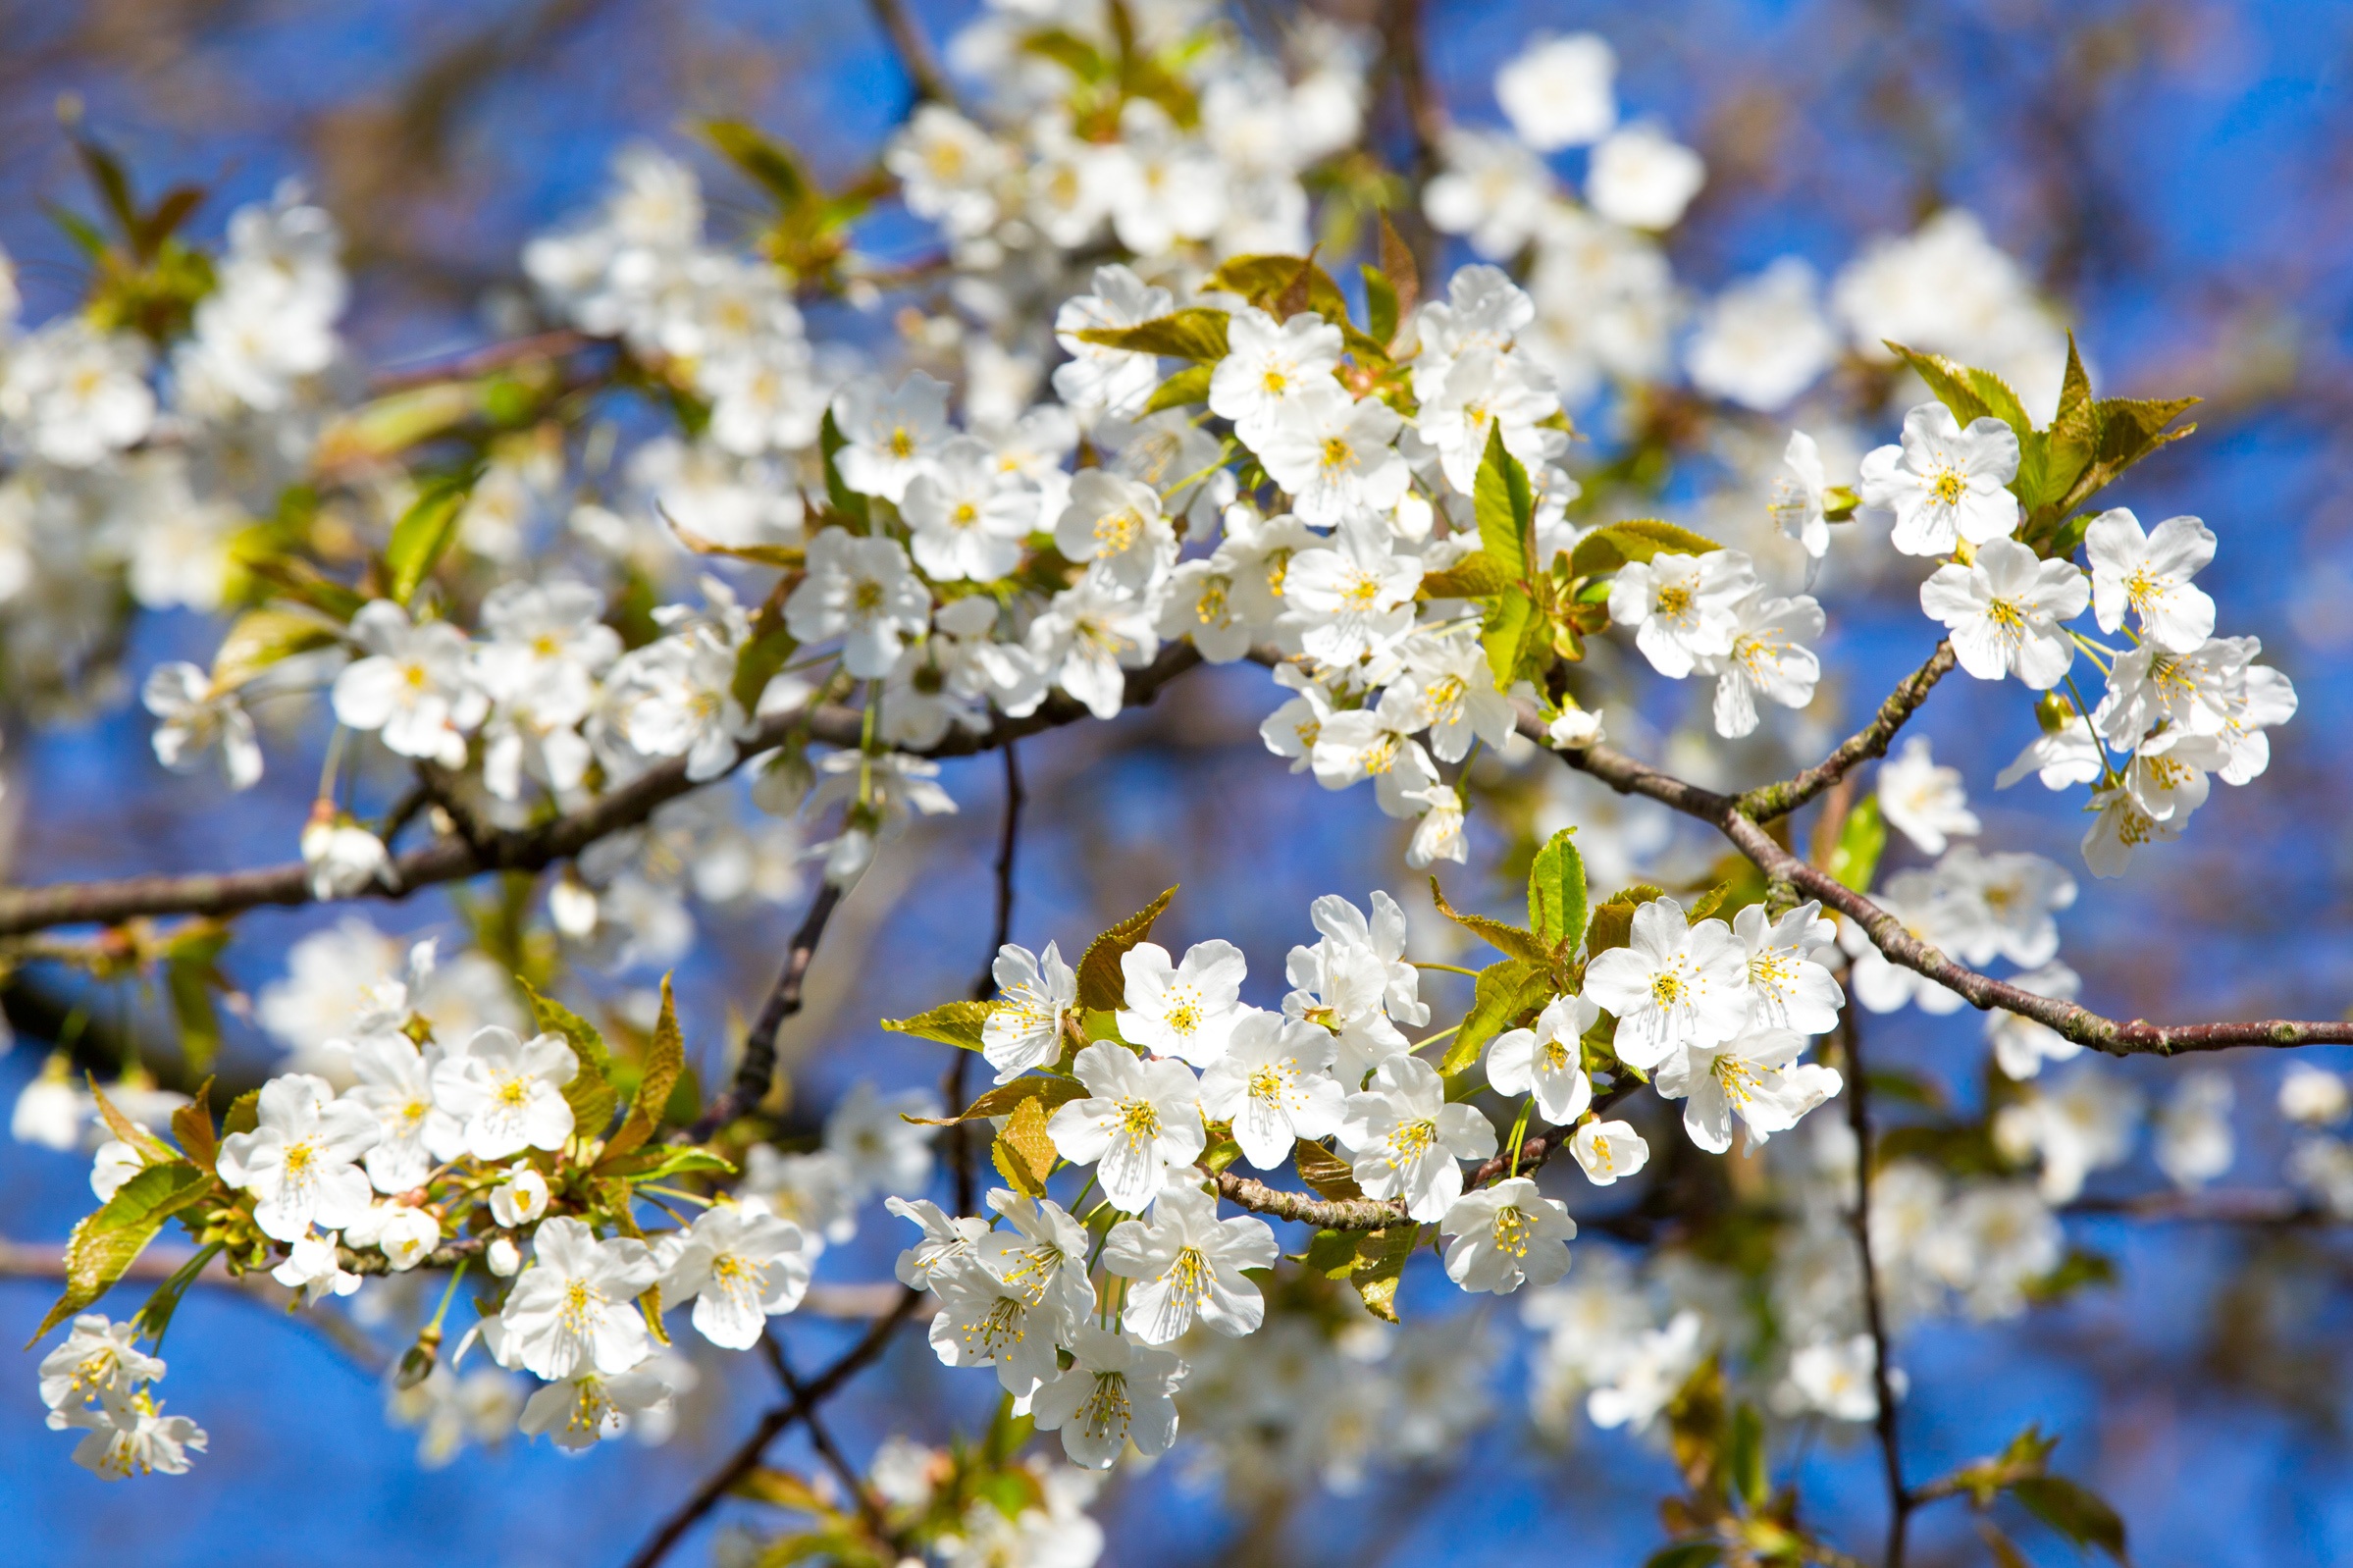
tree, branch, blossom, plant, white, sunlight, flower, bloom, food, spring, produce, season, cherry blossom, cherry, flowering plant, flowering trees, land plant